Burao

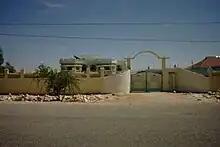
A residential area in Burao

Burao has a working bus system. Air transportation needs are served by the Burao Airport, which offers flights via Daallo Airlines to Hargeisa and other cities in the Horn of Africa, as well as international locations such as Addis Ababa and San'aa. As of 2012, the airport's facilities are undergoing major renovations, supervised by the International Civil Aviation Organization (ICAO).